Amigurumi

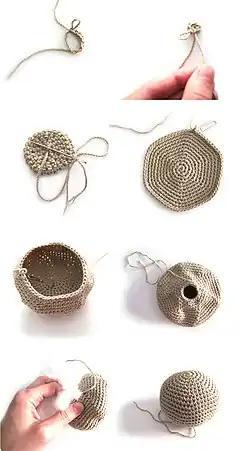
Step-by-step production of a basic using the spiral crochet method

"Amigurumi" can be knitted, though they are usually crocheted out of yarn or thread, using the basic techniques of crochet (such as single crochet stitch, double crochet, and invisible decrease). "Amigurumi" can be worked as one piece or, more usually, in sections which are sewed or crocheted together. In crochet, "amigurumi" are typically worked in spiral rounds to prevent "striping", a typical feature of joining crochet rounds in a project.